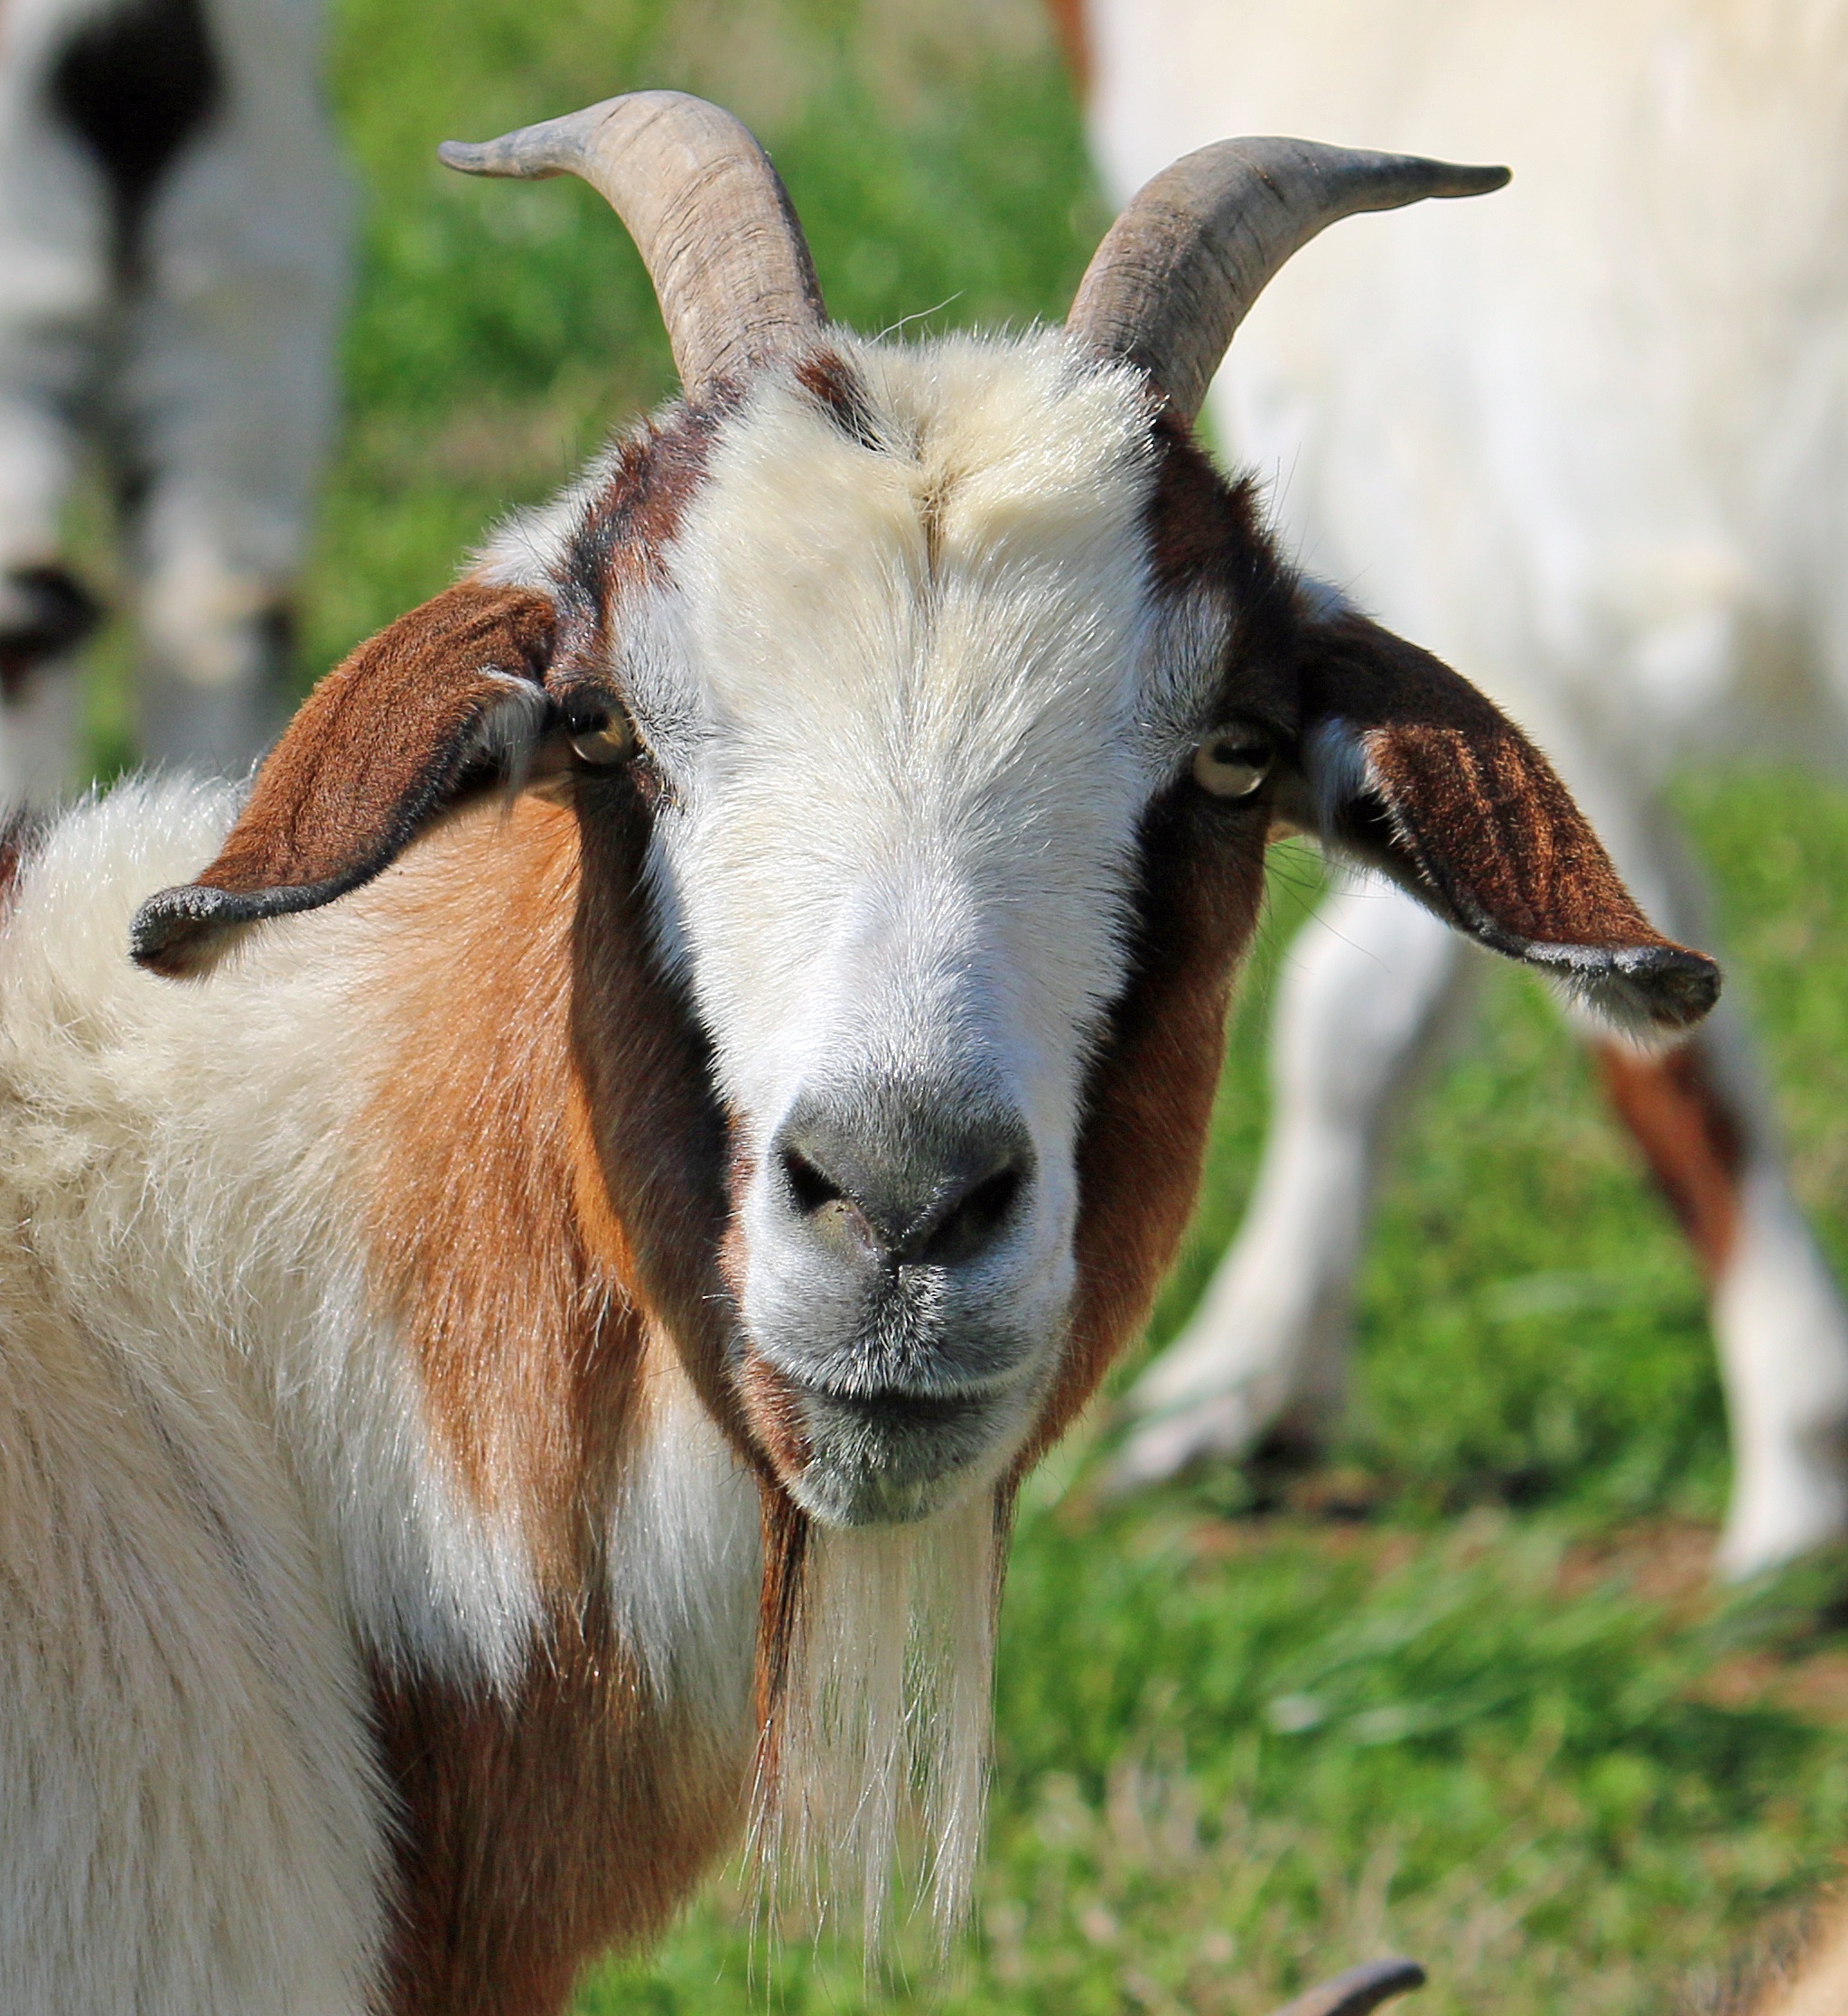
outdoor, field, farm, animal, country, looking, wildlife, standing, goat, horn, young, farming, pasture, livestock, mammal, colorful, fauna, beard, agricultural, face, goats, eyes, head, vertebrate, horns, friendly, barbary sheep, cow goat family